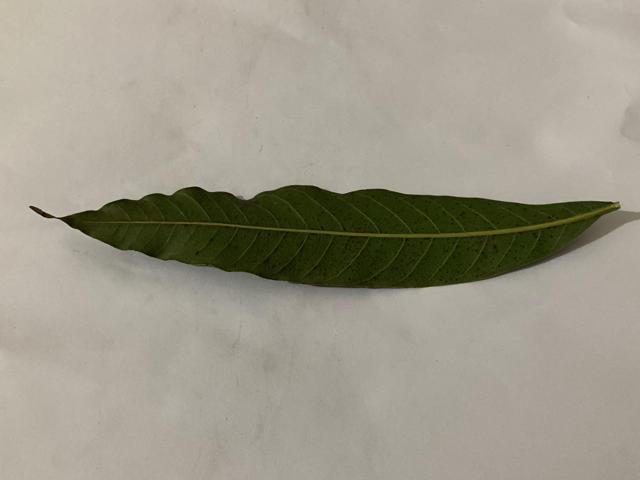
Mango leaf variety: Banana